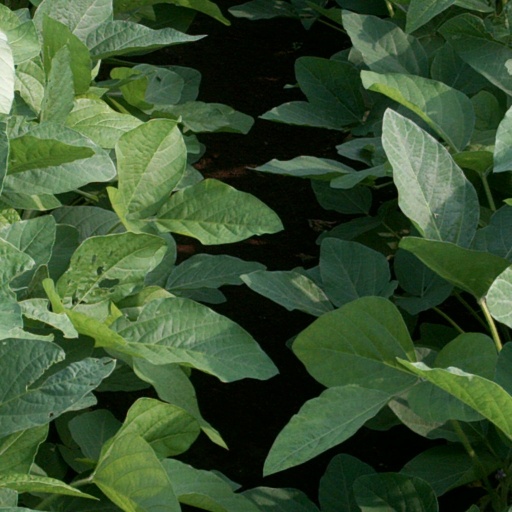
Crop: soybean